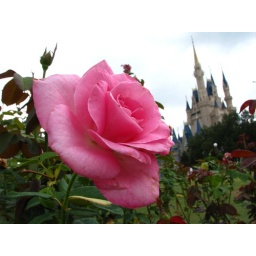
Note the castle above the rose. Found in the plaza rose garden between cinderella's castle and tomorrowland